European wars of religion

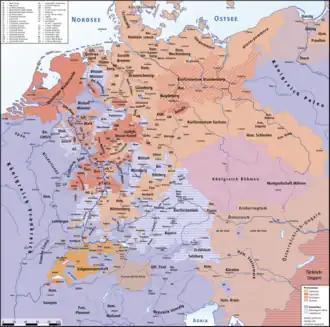
Religious situation in the Holy Roman Empire at the outbreak of the Thirty Years' War in 1618

The Holy Roman Empire, encompassing present-day Germany and surrounding territory, was the area most devastated by the wars of religion. The Empire was a fragmented collection of practically independent states with an elected Holy Roman Emperor as their titular ruler; after the 14th century, this position was usually held by a Habsburg. The Austrian House of Habsburg, who remained Catholic, was a major European power in its own right, ruling over some eight million subjects in present-day Germany, Austria, Bohemia and Hungary. The Empire also contained regional powers, such as Bavaria, the Electorate of Saxony, the Margraviate of Brandenburg, the Electorate of the Palatinate, the Landgraviate of Hesse, the Archbishopric of Trier, and Württemberg. A vast number of minor independent duchies, free imperial cities, abbeys, bishoprics, and small lordships of sovereign families rounded out the Empire.